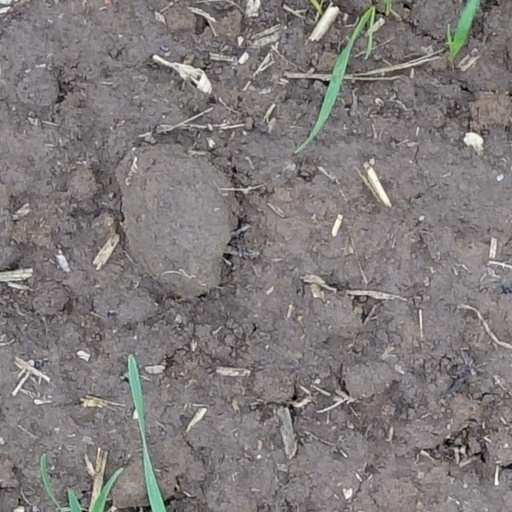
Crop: wheat